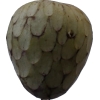
Label: cherimoya